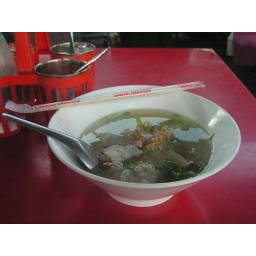
Chicken Soup under the sky train